Architecture of North Macedonia

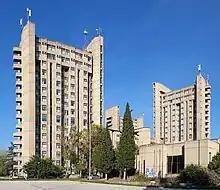
Student dormitory (1971) by Georgi Konstantinovski in Skopje

Roman architecture is scattered throughout the country. Skopje is home to a few examples of this type of architecture. One is the Skopje Aqueduct, the only aqueduct in North Macedonia. It consists of 55 stone arches. Another example is Scupi. Although not much remains of this archaeological site, burial grounds and a theatre are somewhat visible.